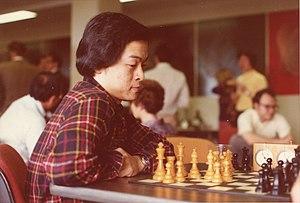
Akihiro Kanamori est un mathématicien américain né en 1948 à Tokyo au Japon. Spécialisé dans la théorie des ensembles, il est l'auteur de la monographie à succès sur les grands cardinaux : The Higher Infinite. Il a écrit plusieurs essais sur l'histoire des mathématiques, en particulier sur la théorie des ensembles.